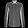
Label: Shirt